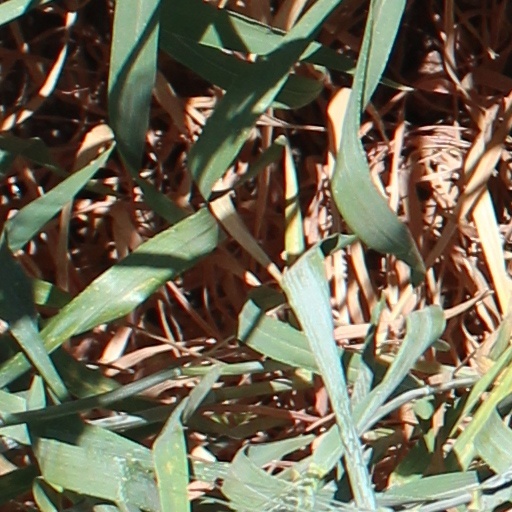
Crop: wheat